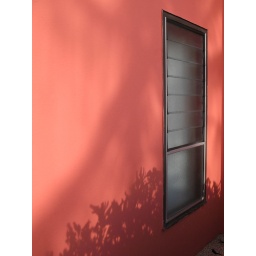
red wall shadow window in the bahamas